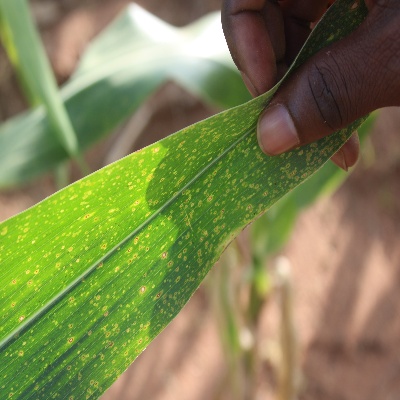
Crop: Maize
Condition: leaf spot